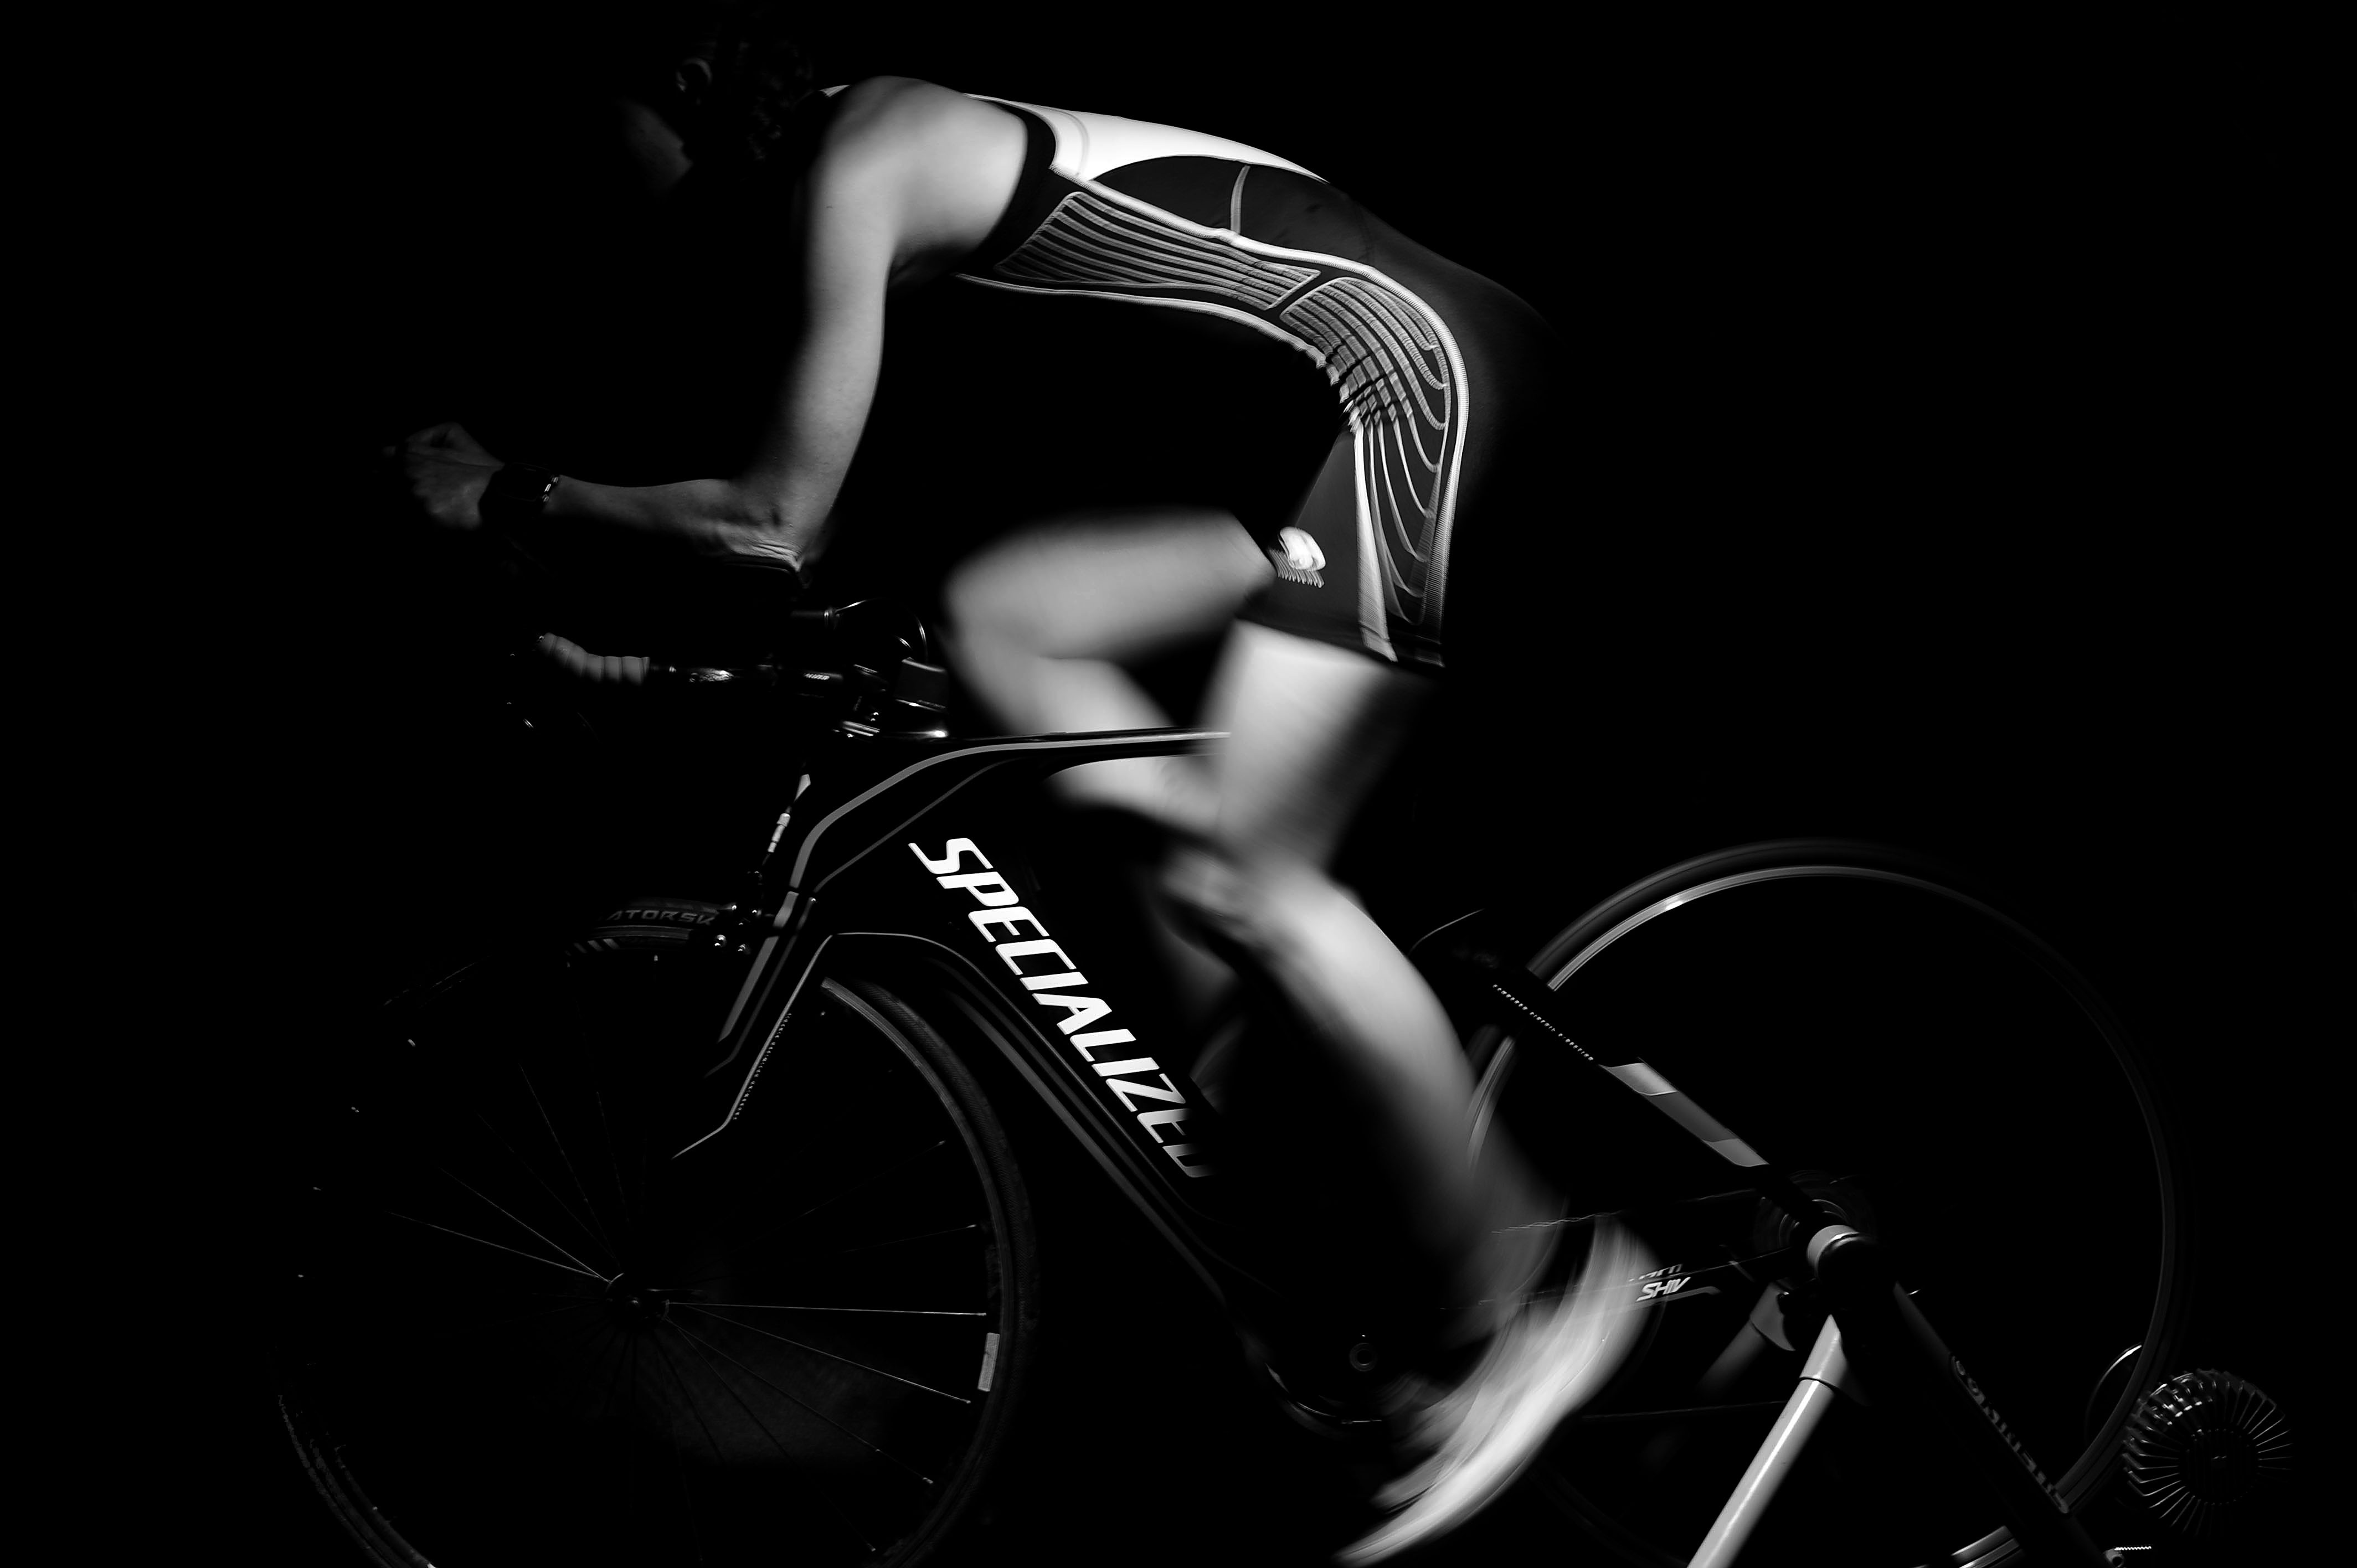
black and white, woman, photography, bike, female, equipment, training, darkness, exercise, black, monochrome, healthy, arm, fitness, workout, cycle, guitarist, fit, endurance, shape, athlete, strength, sense, monochrome photography, film noir